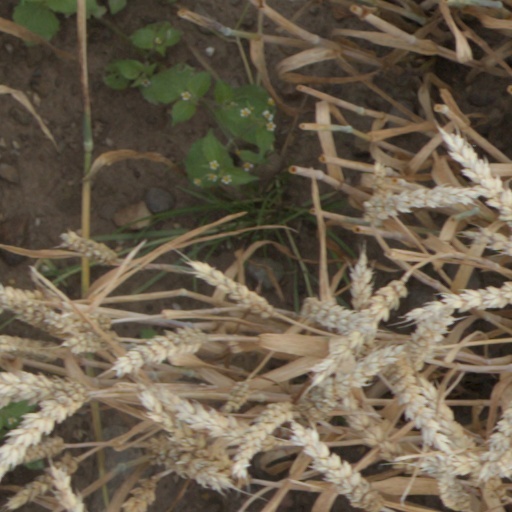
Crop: wheat